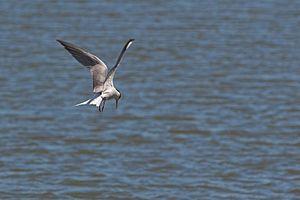
La Sterne pierregarin, aussi connue sous les noms d'Estorlet, de Goélette ou d'Hirondelle de mer, est une espèce d'oiseaux de la famille des laridés.